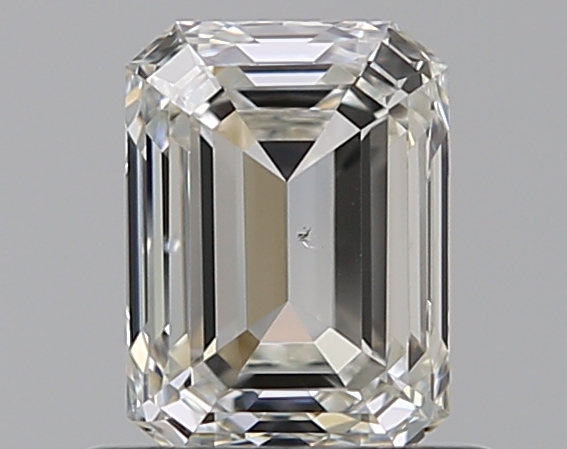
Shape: emerald
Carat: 0.75
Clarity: SI1
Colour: H
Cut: EX
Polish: EX
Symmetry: VG
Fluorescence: N
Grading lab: GIA
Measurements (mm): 5.8 x 4.29 x 2.93